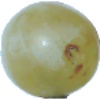
Label: Grape White 1